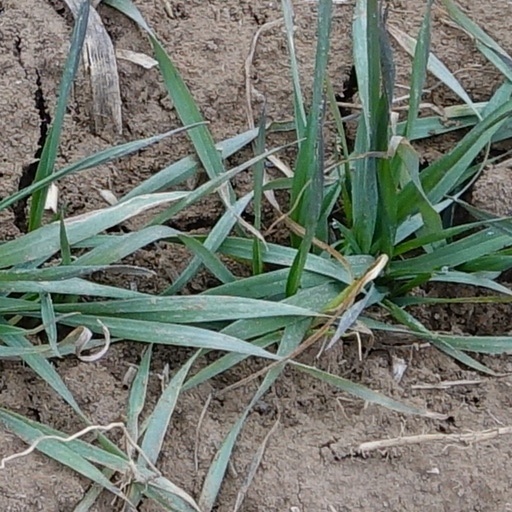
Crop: wheat